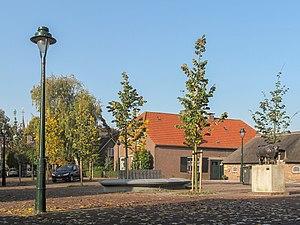
Bokhoven est un village situé dans la commune néerlandaise de Bois-le-Duc, dans la province du Brabant-Septentrional. En 2009, le village comptait 290 habitants.